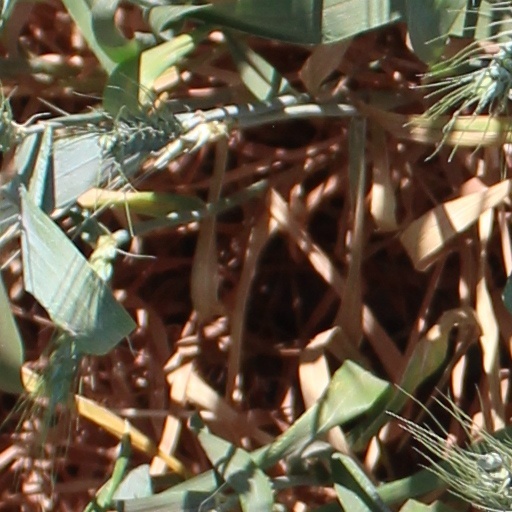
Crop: wheat